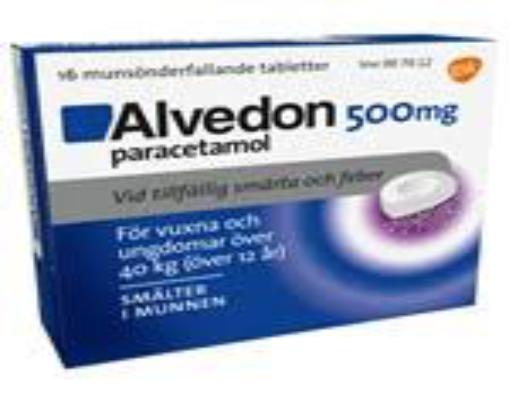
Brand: alvedon
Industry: Medical